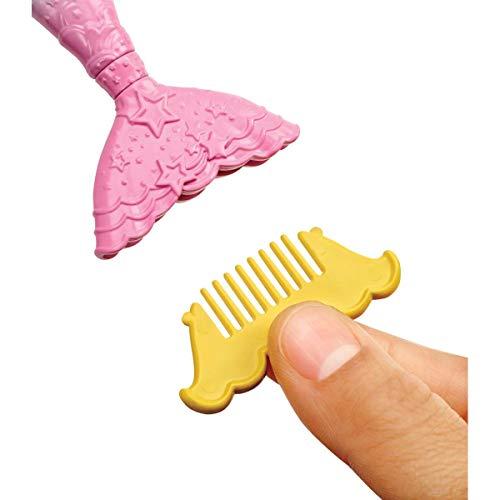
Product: Barbie Dreamtopia Chelsea Mermaid Doll, Merbear Figure and Playground Playset
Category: Toys & Games | Dolls & Accessories | Playsets
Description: Chelsea mermaid doll inspires imaginations with this play set that offers complete play out of the box.
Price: $10.99
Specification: ProductDimensions:13.5x2.8x10.5inches|ItemWeight:1.29pounds|ShippingWeight:1.31pounds(Viewshippingratesandpolicies)|ASIN:B07FFWNH9R|Itemmodelnumber:FXT20|Manufacturerrecommendedage:36months-7years